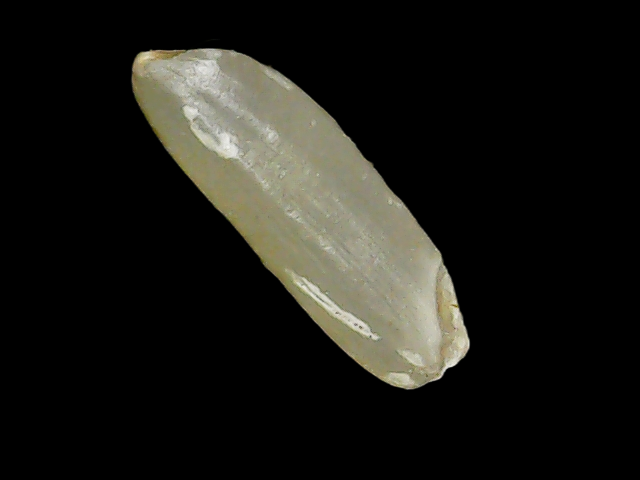
Rice variety: Binadhan11